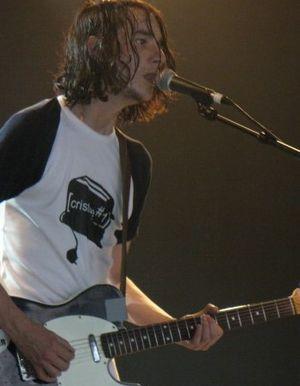
Solidays est un festival de musique organisé par l'association Solidarité sida, depuis 1999, sur l'hippodrome ParisLongchamp.
Kill the Young est un groupe de rock indépendant britannique, originaire de la région de Congleton, dans le Cheshire East, en Angleterre. Il est composé de trois frères, Tom, Dylan et Oliver Gorman. Le nom du groupe se veut délibérément provocateur : il souligne la pression exercée par la société de consommation sur les jeunes.